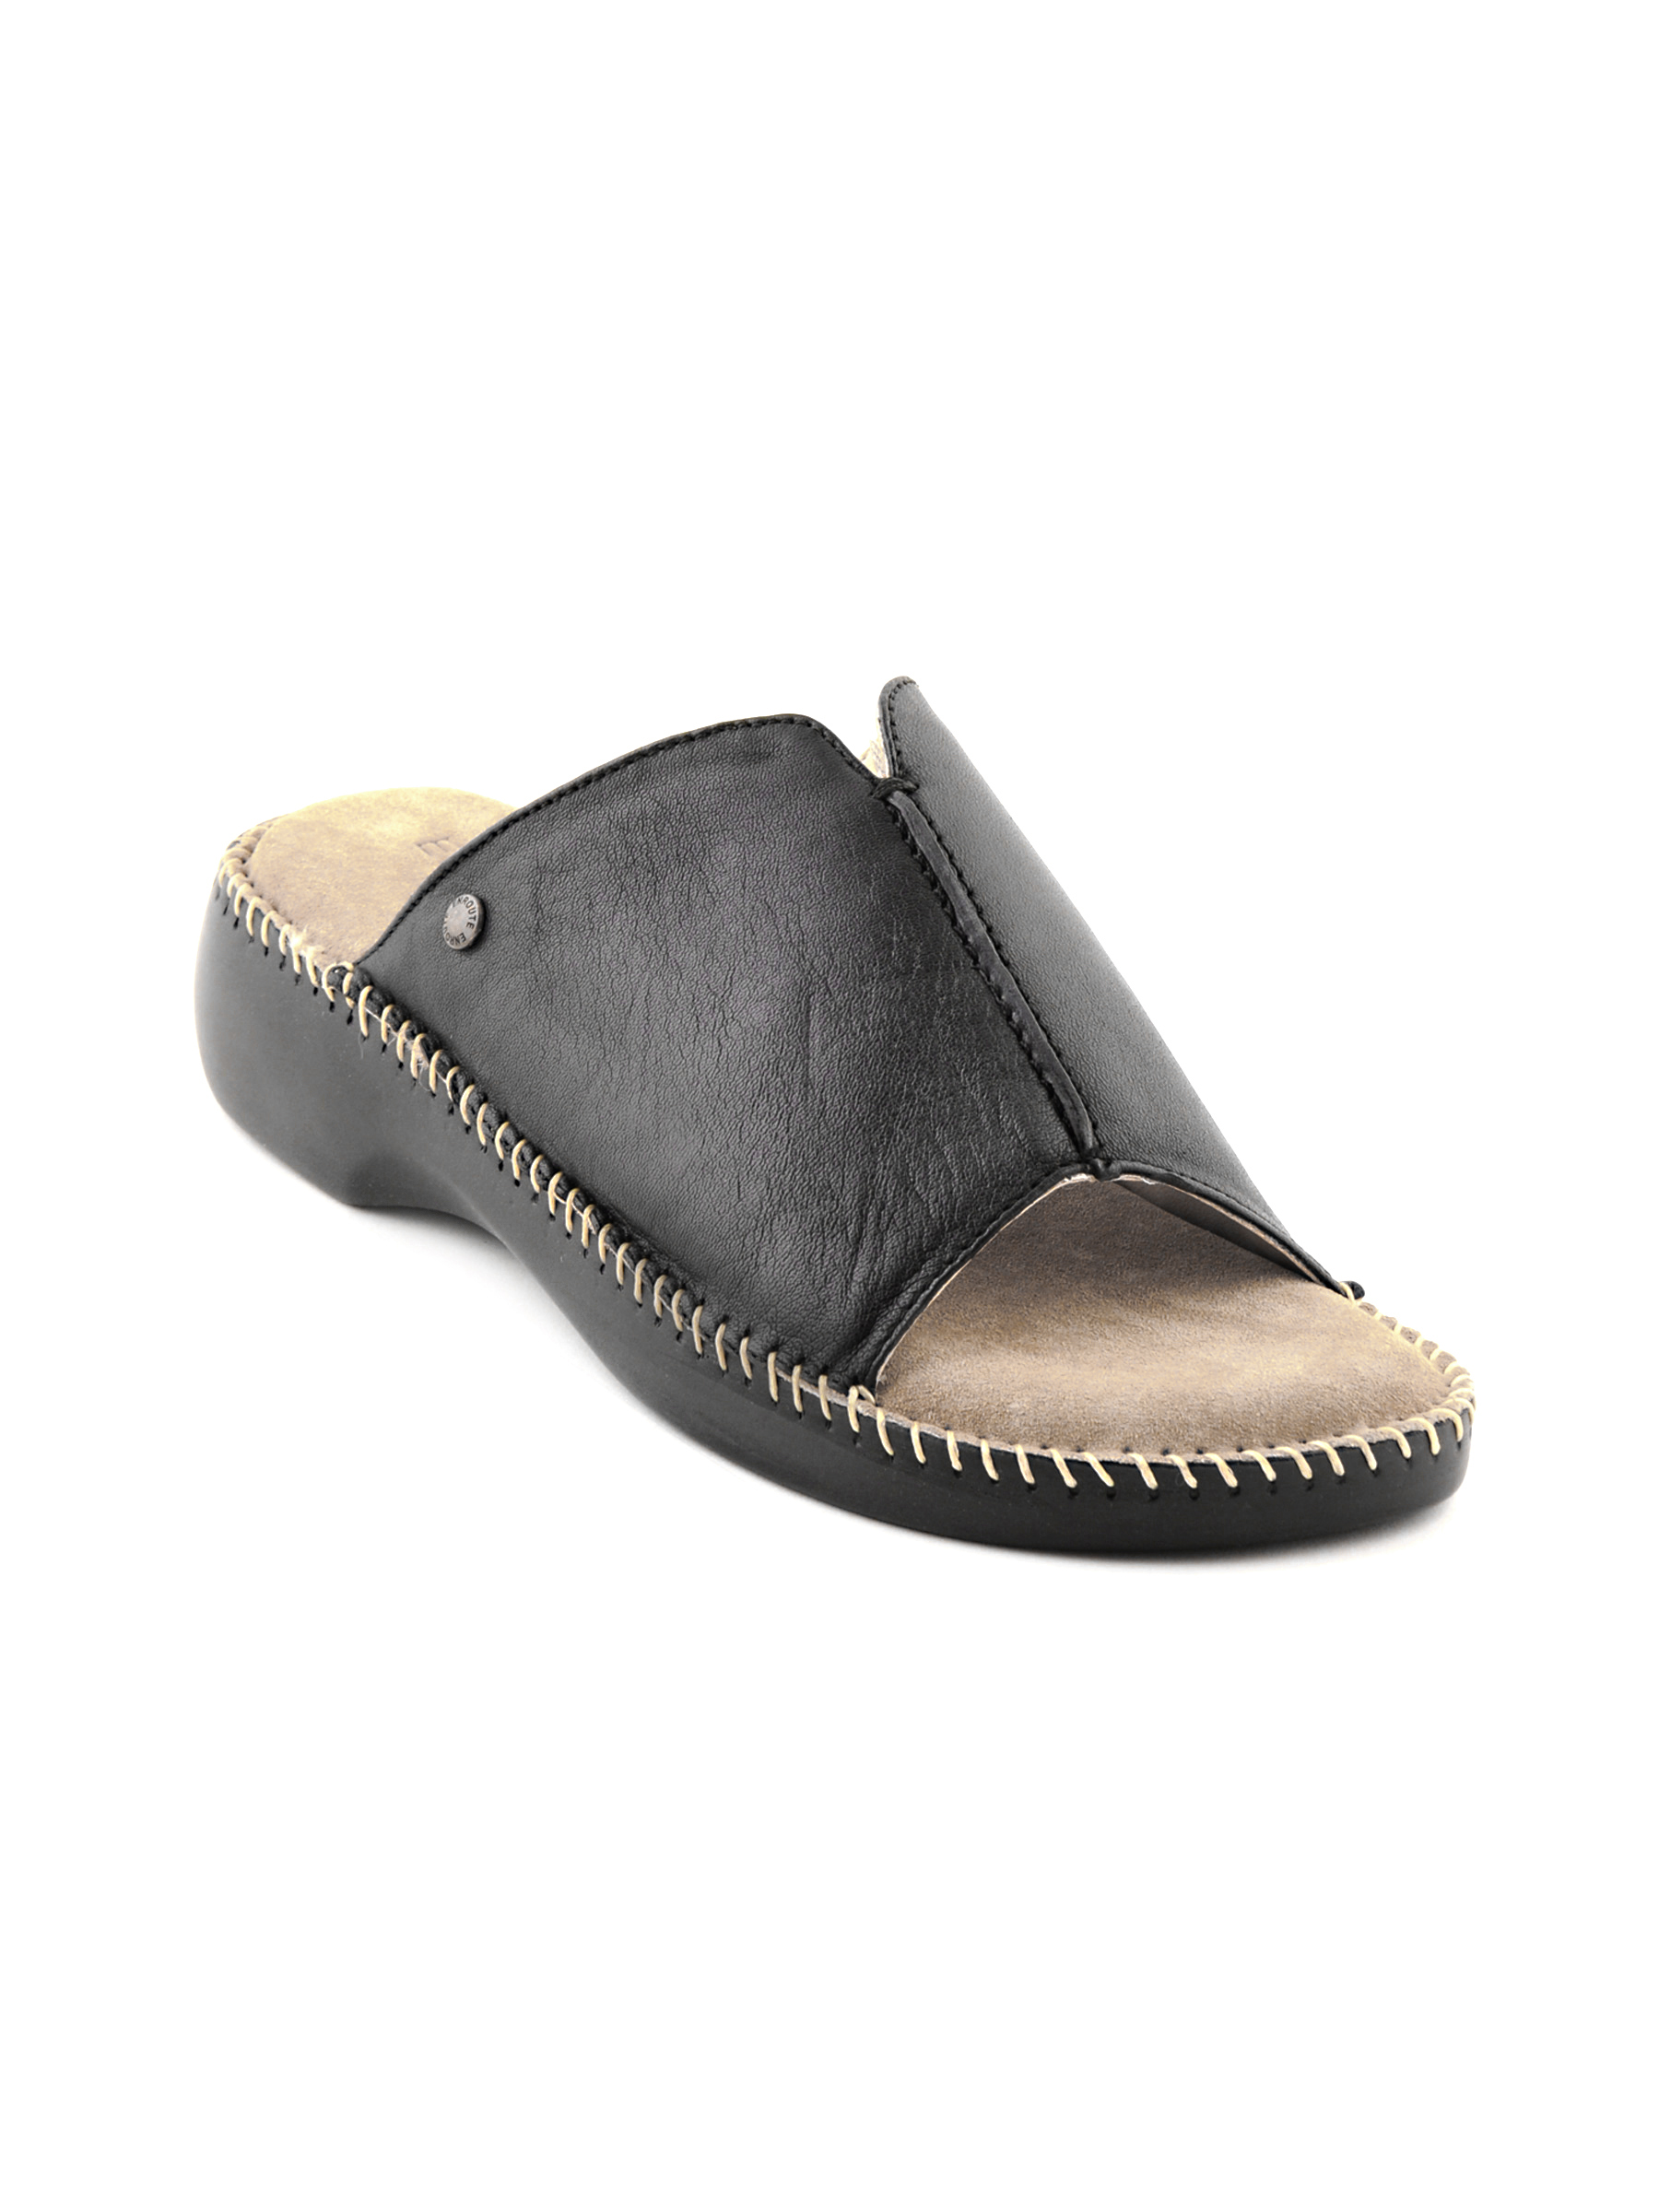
Enroute Women Casual Black Flats
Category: Footwear / Shoes / Heels
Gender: Women
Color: Black
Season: Summer 2012
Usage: Casual